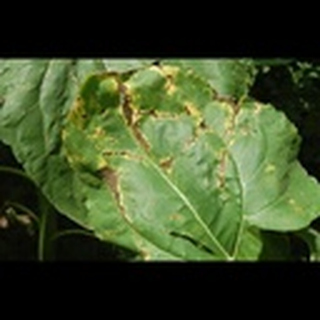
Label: cotton_bacterial_blight